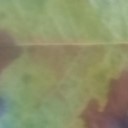
Label: Leaf_rust